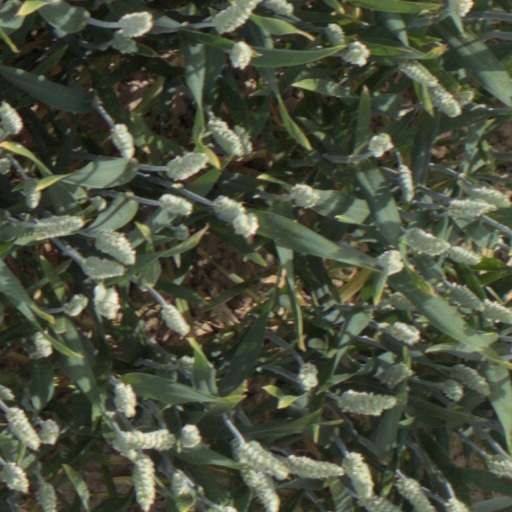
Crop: wheat